Clayton Yeutter

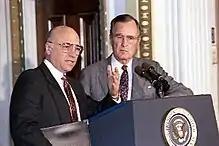
President Bush and Yeutter at a briefing of the National Association of Agricultural Journalists, in 1990.

Yeutter served as Secretary of Agriculture under George H. W. Bush from February 1989 until February 1991. His nomination was approved by the Senate on February 9, 1989. Yeutter was slightly reluctant to take this new position after enduring the fast pace of United States trade policy, but his fondness for agricultural issues overcame that sentiment.